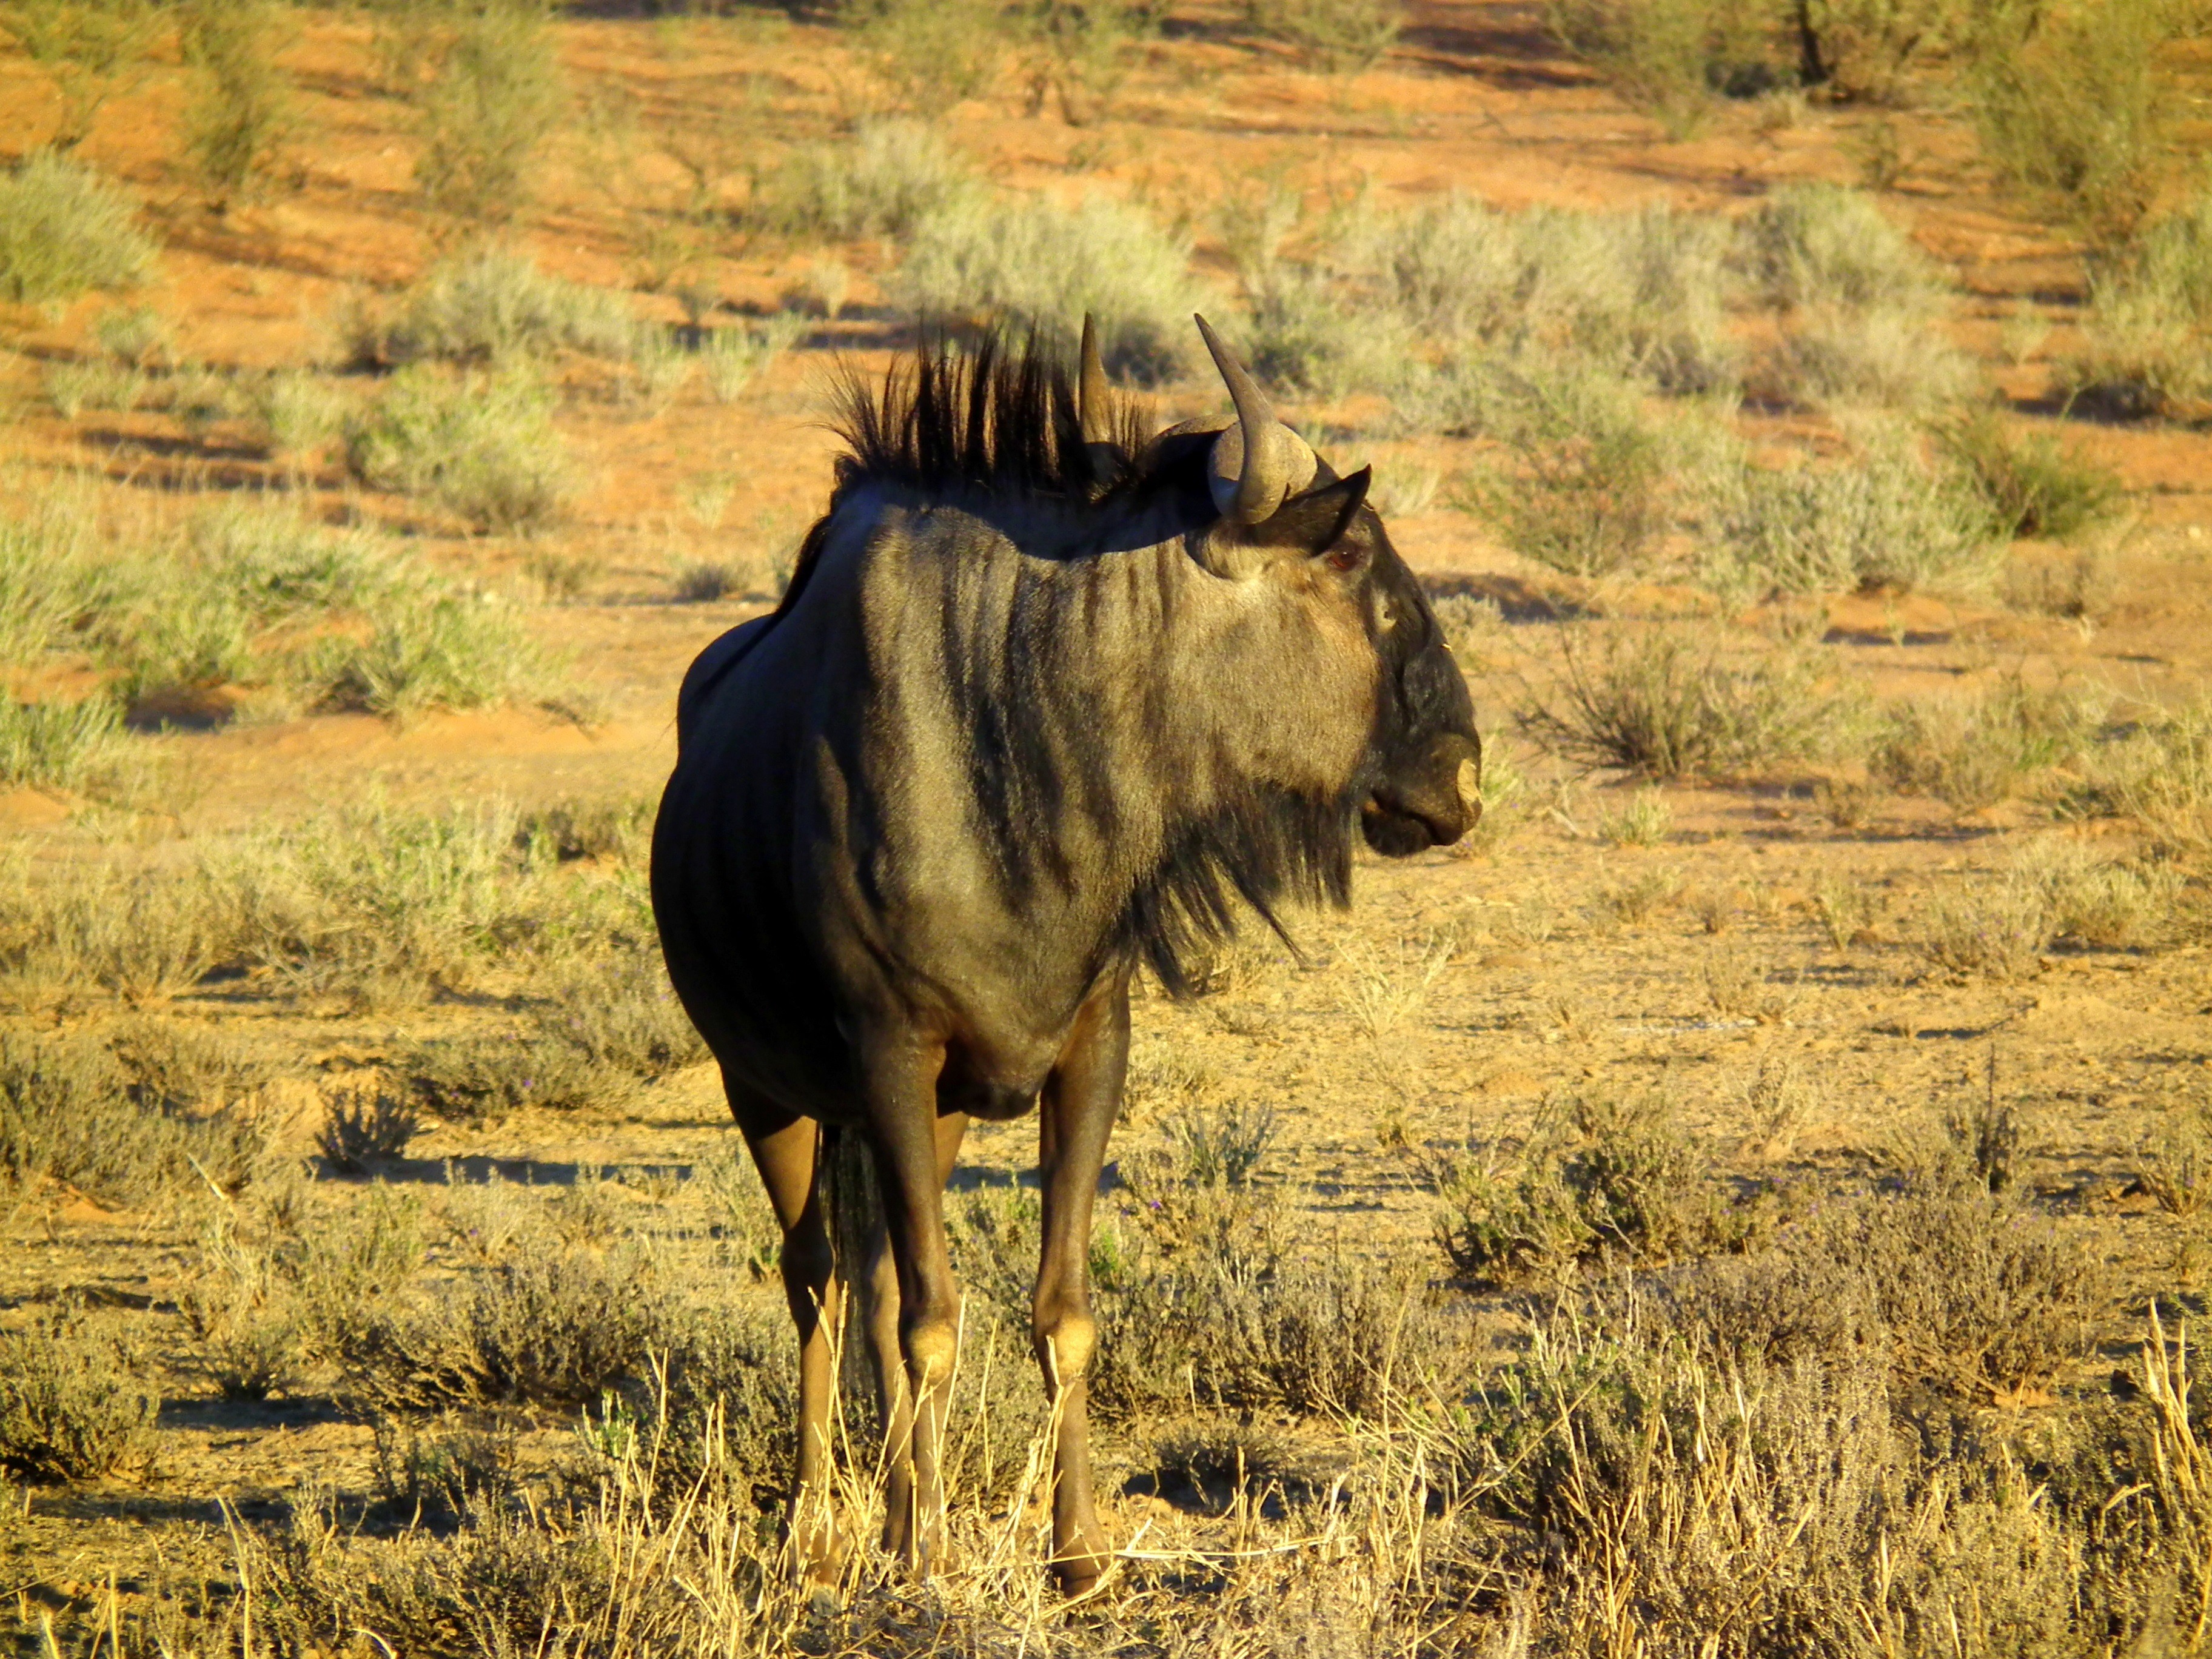
nature, wilderness, meadow, prairie, adventure, animal, wildlife, wild, horn, herd, pasture, grazing, africa, mammal, fauna, savanna, plain, antelope, wild animal, grassland, safari, rural area, wildebeest, cattle like mammal, blue wildebeest